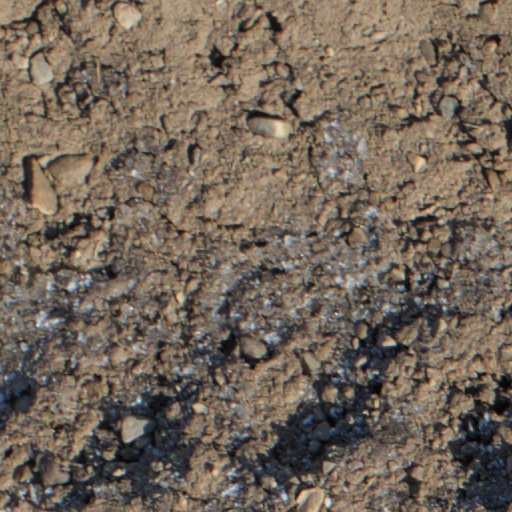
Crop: wheat